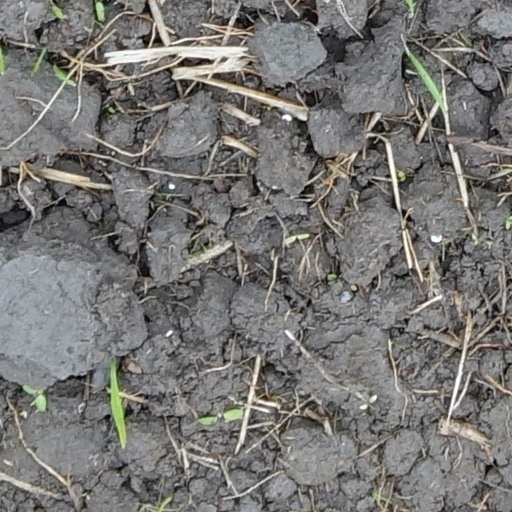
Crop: wheat